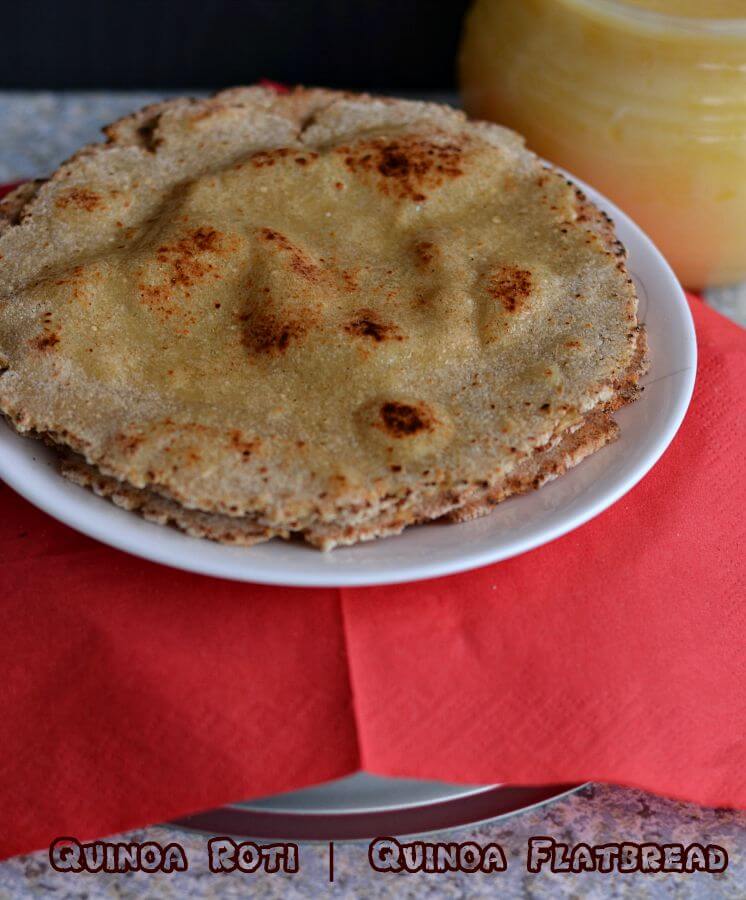
Dish: chapati